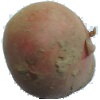
Label: Potato Red 1